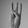
ASL letter: W